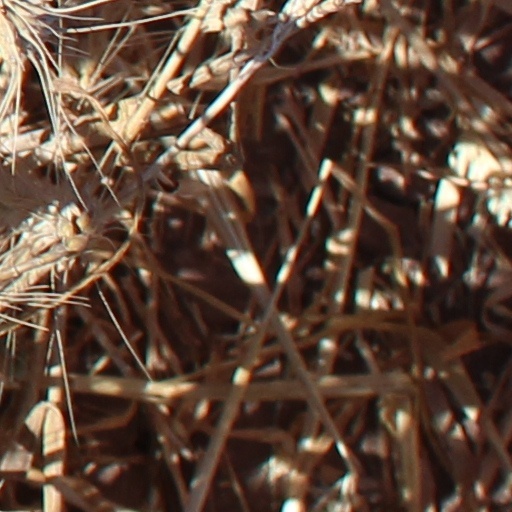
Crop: wheat